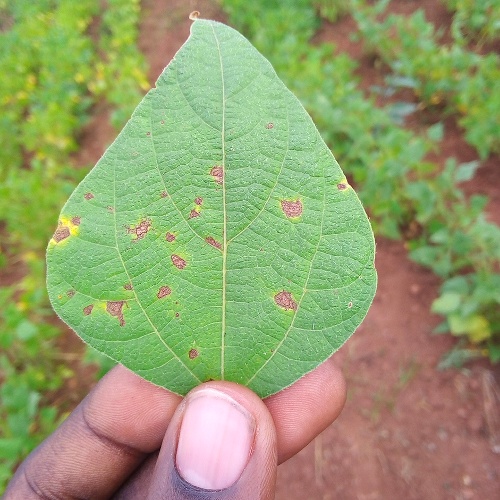
Leaf condition: angular_leaf_spot